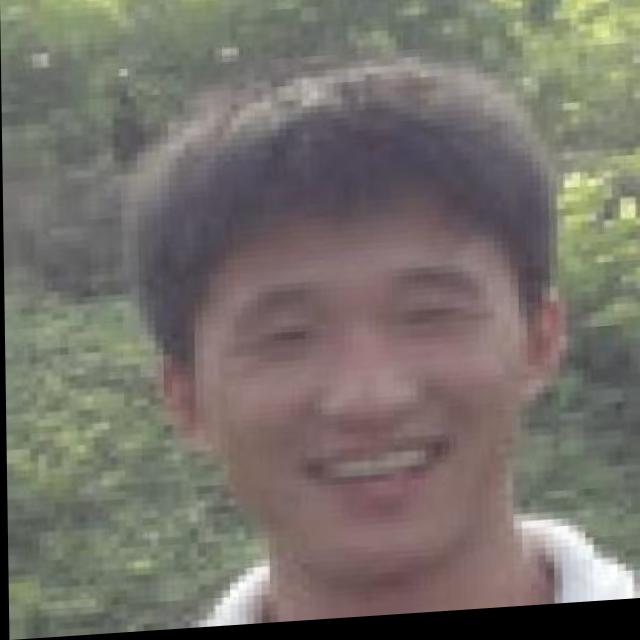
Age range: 21-44